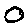
Label: 0